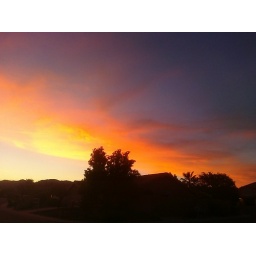
Cool orange sky in Ahwahtukee